Petzenkirchen

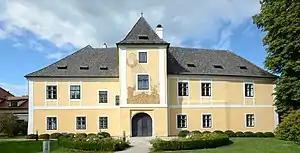

Petzenkirchen is a market town in the district of Melk in the Austrian state of Lower Austria.